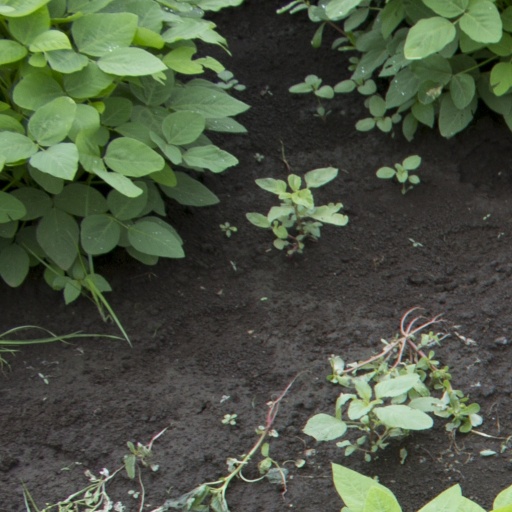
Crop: soybean